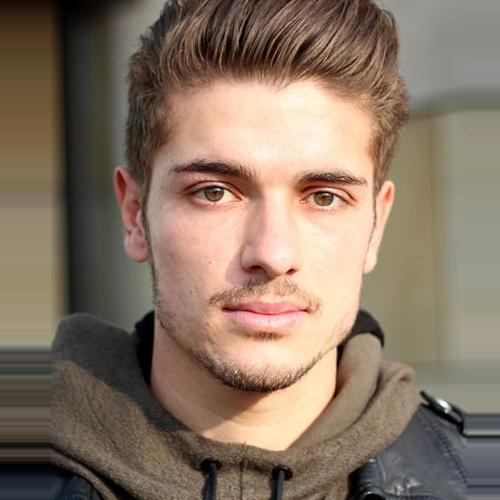
Age: 26